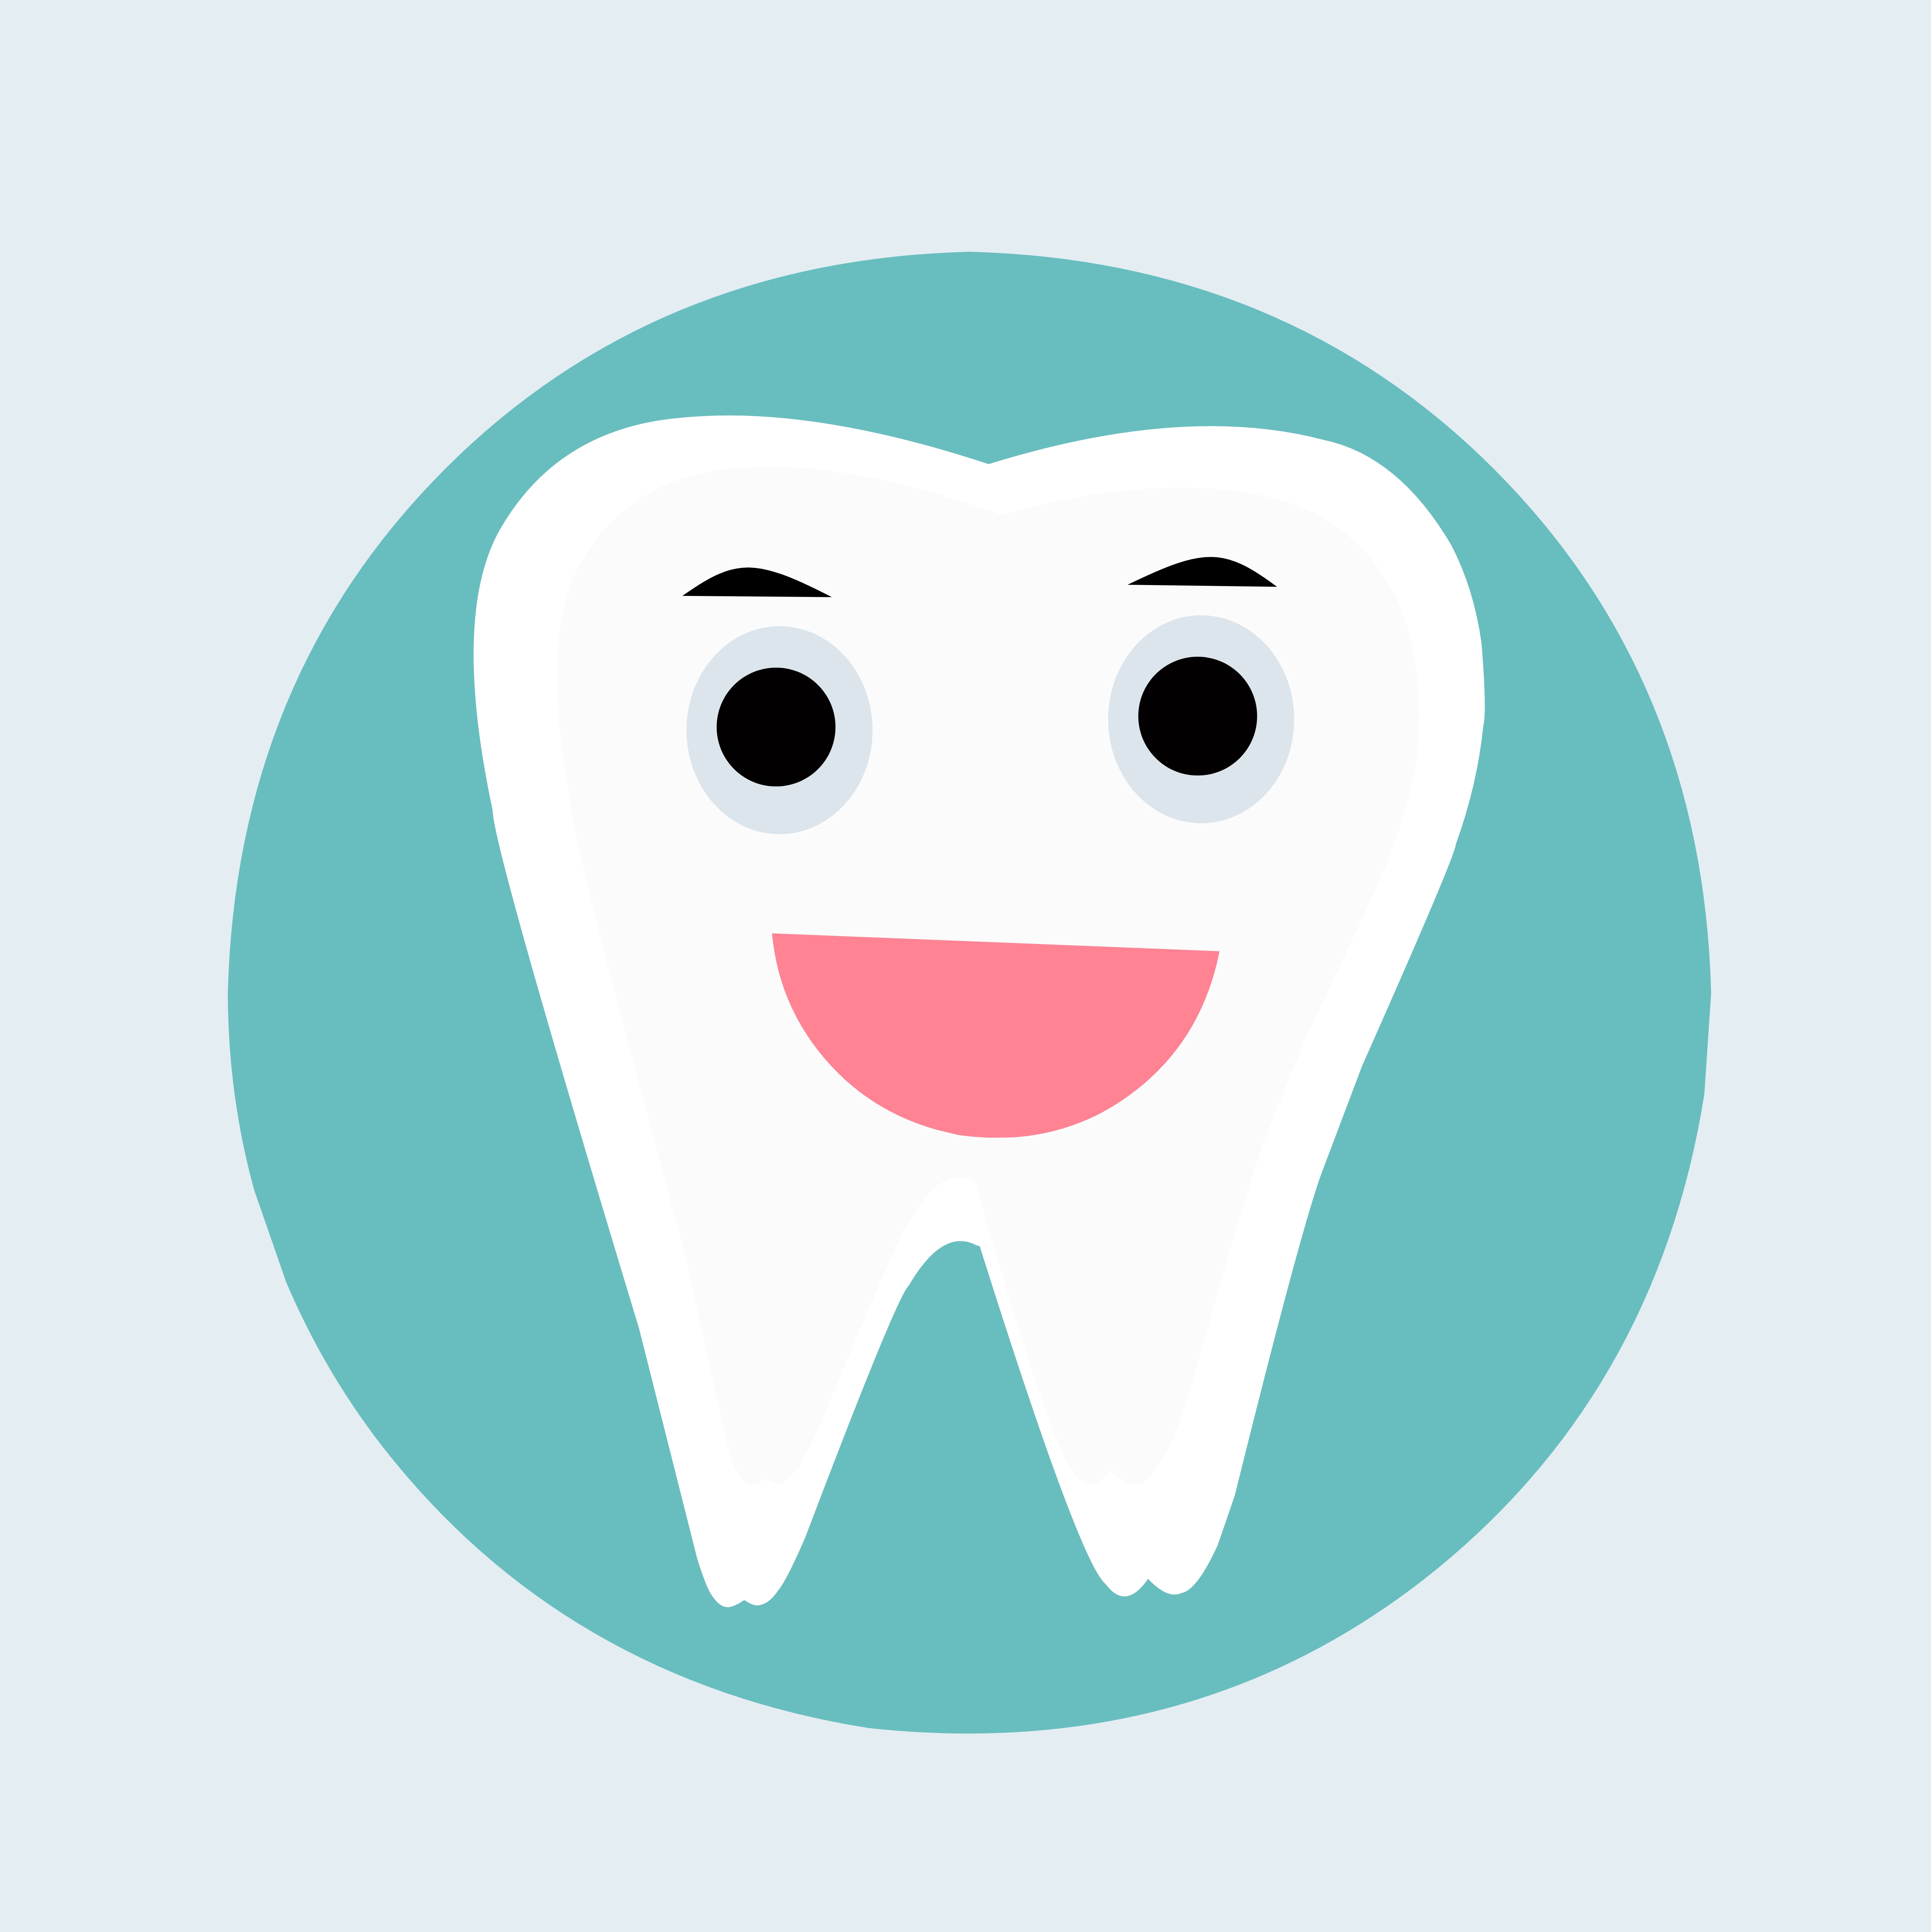
tooth, smiling, icon, medical, white, mouth, symbol, health, care, object, sign, cartoon, design, dent, toothache, clinic, clinical, smile, oral, dentist, dental, protection, freshness, whitening, face, facial expression, head, nose, organ, illustration, logo, art